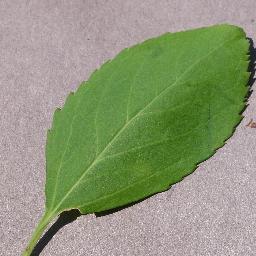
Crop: cherry
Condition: (including_sour)_healthy